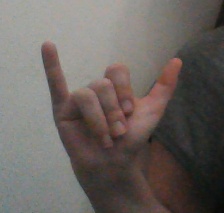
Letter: ya